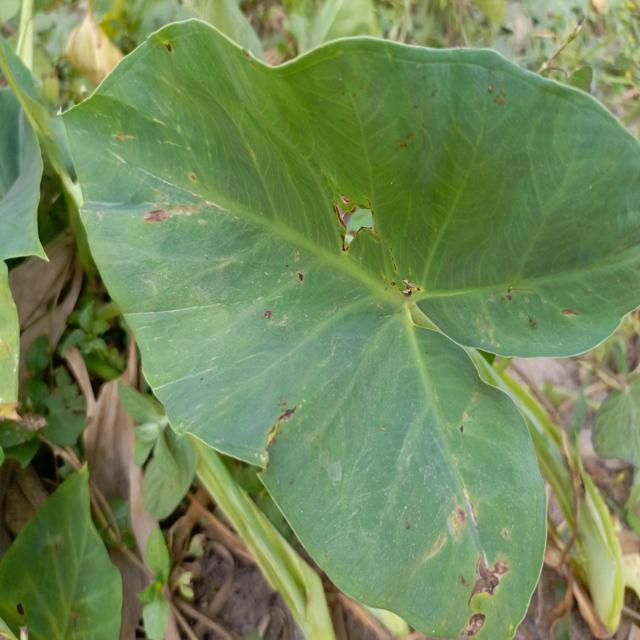
Label: Mid_Blight